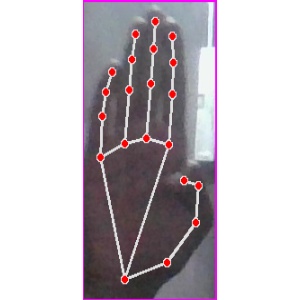
अक्षर: झ